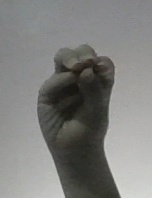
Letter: ha